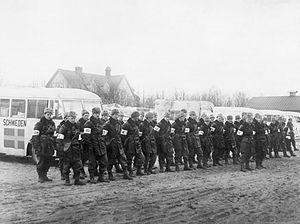
L'expression Bus blancs fait référence à une opération humanitaire de la Croix-Rouge, à la fin de la Seconde Guerre mondiale, dont les acteurs principaux furent deux Suédois, le comte Folke Bernadotte et le masseur Felix Kersten. Elle permet de sauver des milliers de Scandinaves, ainsi qu'un grand nombre de Juifs, des camps de concentration allemands. Le nom de « bus blancs » provient de ce que les véhicules avaient été peints en blanc avec des croix rouges sur les côtés et le toit afin qu'aucune confusion ne soit possible avec des véhicules militaires.